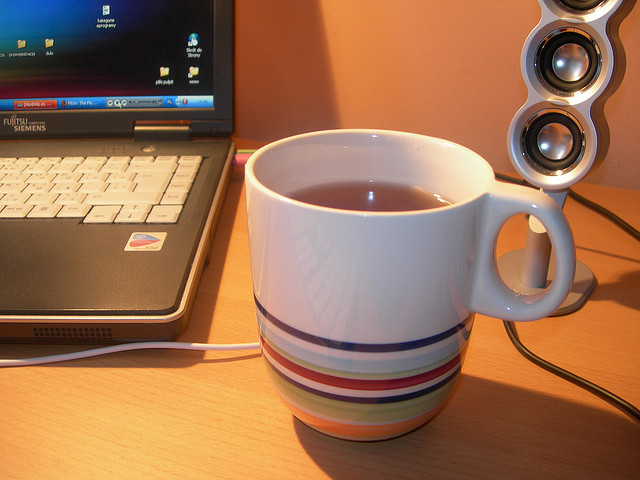
user: Given an image and a question. Answer the question in a short answer. Question: What is this receptacle generally called? Short Answer:
assistant: mug